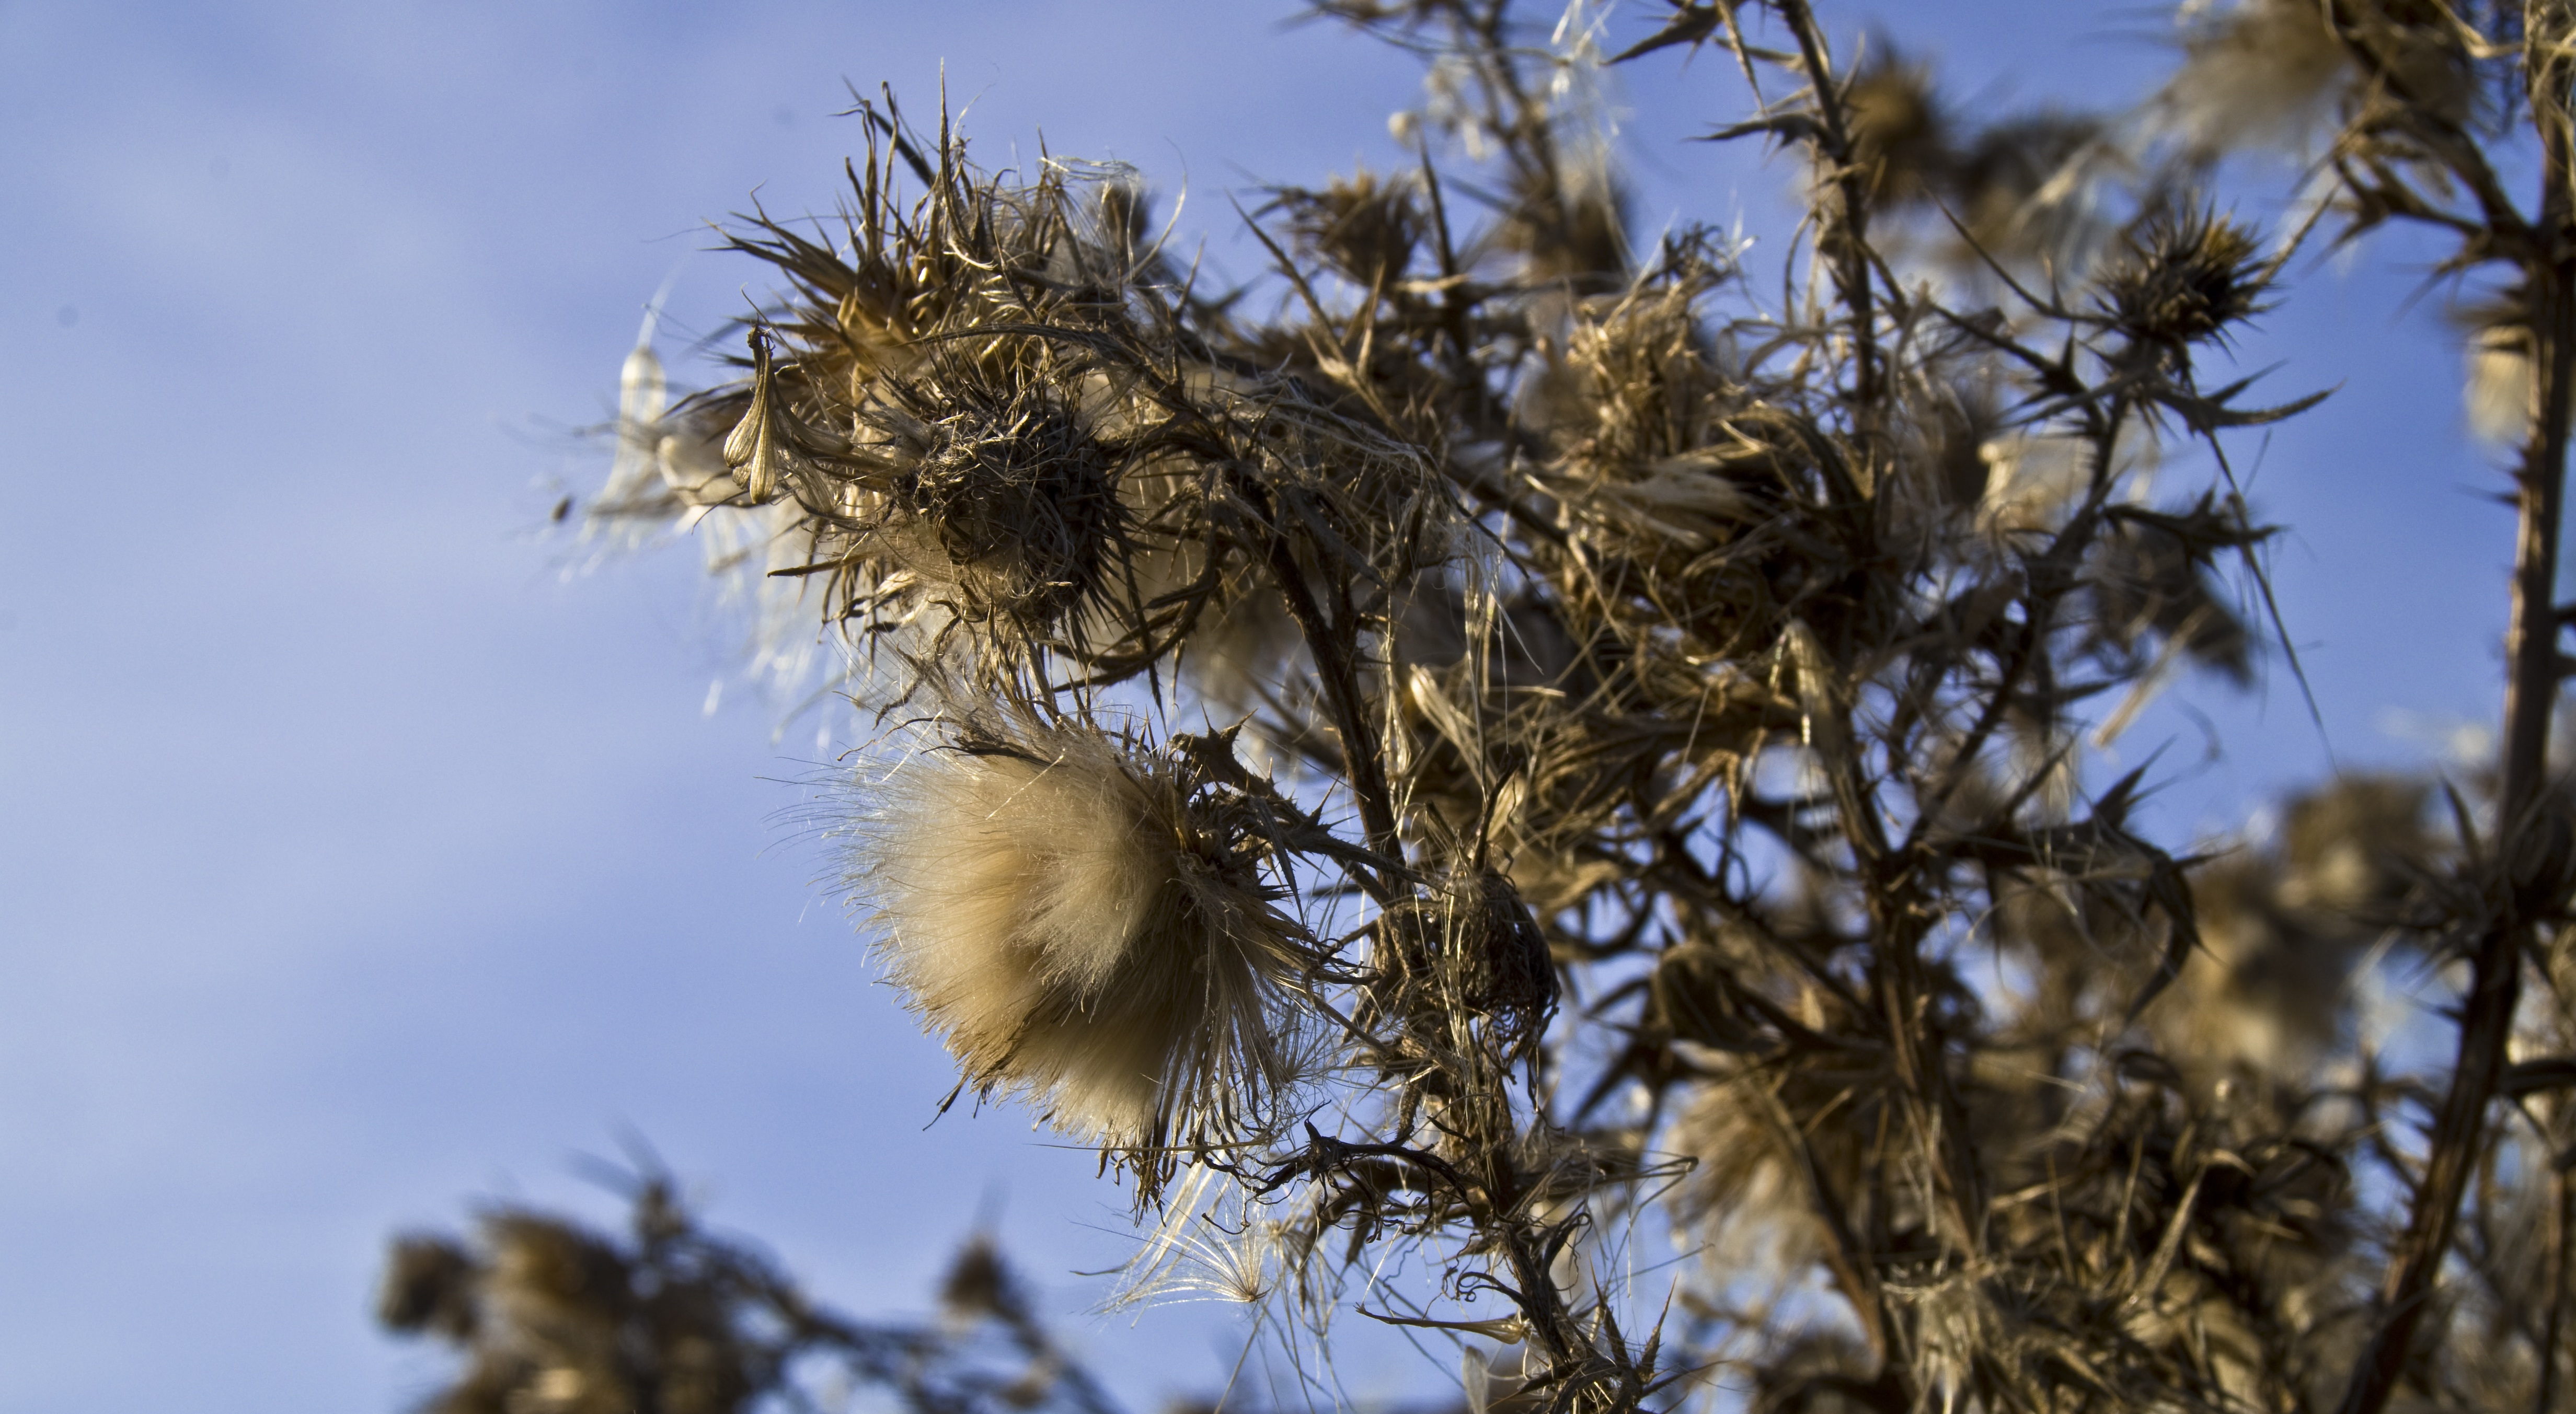
tree, nature, grass, branch, blossom, winter, prickly, bird, plant, sky, sunlight, flower, bloom, wind, wildlife, autumn, close, flora, season, thistle, spur, autumn thistle, grass family, woody plant